Charlestown, Fife

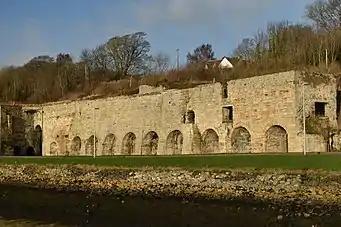
The Lime Kilns, view looking north, showing Kilns 1 to 11

The fourteen massive lime kilns built of dressed-sandstone are a remarkable feature of Charlestown. They are regarded as one of the most important Industrial Revolution remains in Scotland and indeed the United Kingdom, being Scottish Category A Listed buildings. Built into the hillside below the village, they form a stone facade 110 metres long by 10 metres high. They are in a generally stable state of preservation with many features relating to the operation of the kilns still in situ. Most of the kilns were re-faced, probably in the 19th century.